Paleontology in Washington (state)

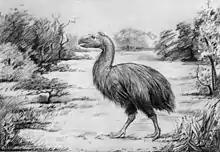
"Diatryma".

On May 3, 1992 the "Seattle Times" ran an article announcing the possible discovery of the first known "Diatryma" footprint in the Puget Group of Flaming Geyser State Park. The track dated back to the Eocene. A few months later, on July 17, the "Times" ran another article reporting that Allison Andors and several other experts on "Diatryma" concluded that the purported fossil footprint of Flaming Geyser State Park was actually a clever hoax. Nevertheless, in ichnologists Martin Lockley and Adrian Hunt's 1999 book on fossil footprints from western North America, the authors concluded that the track was legitimate after all. In 1998, the Pleistocene Columbian Mammoth, "Mammuthus columbi" was designated the Washington state fossil.